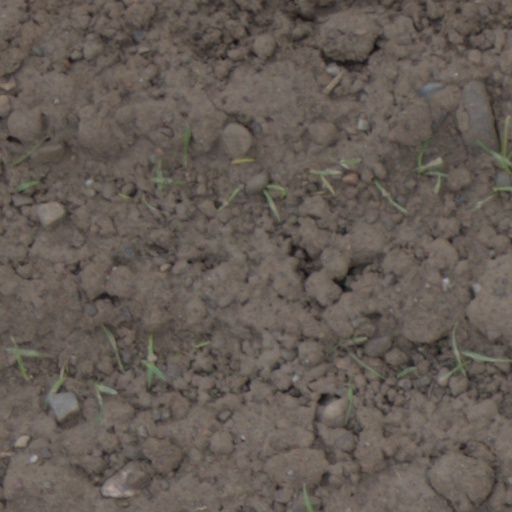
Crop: wheat